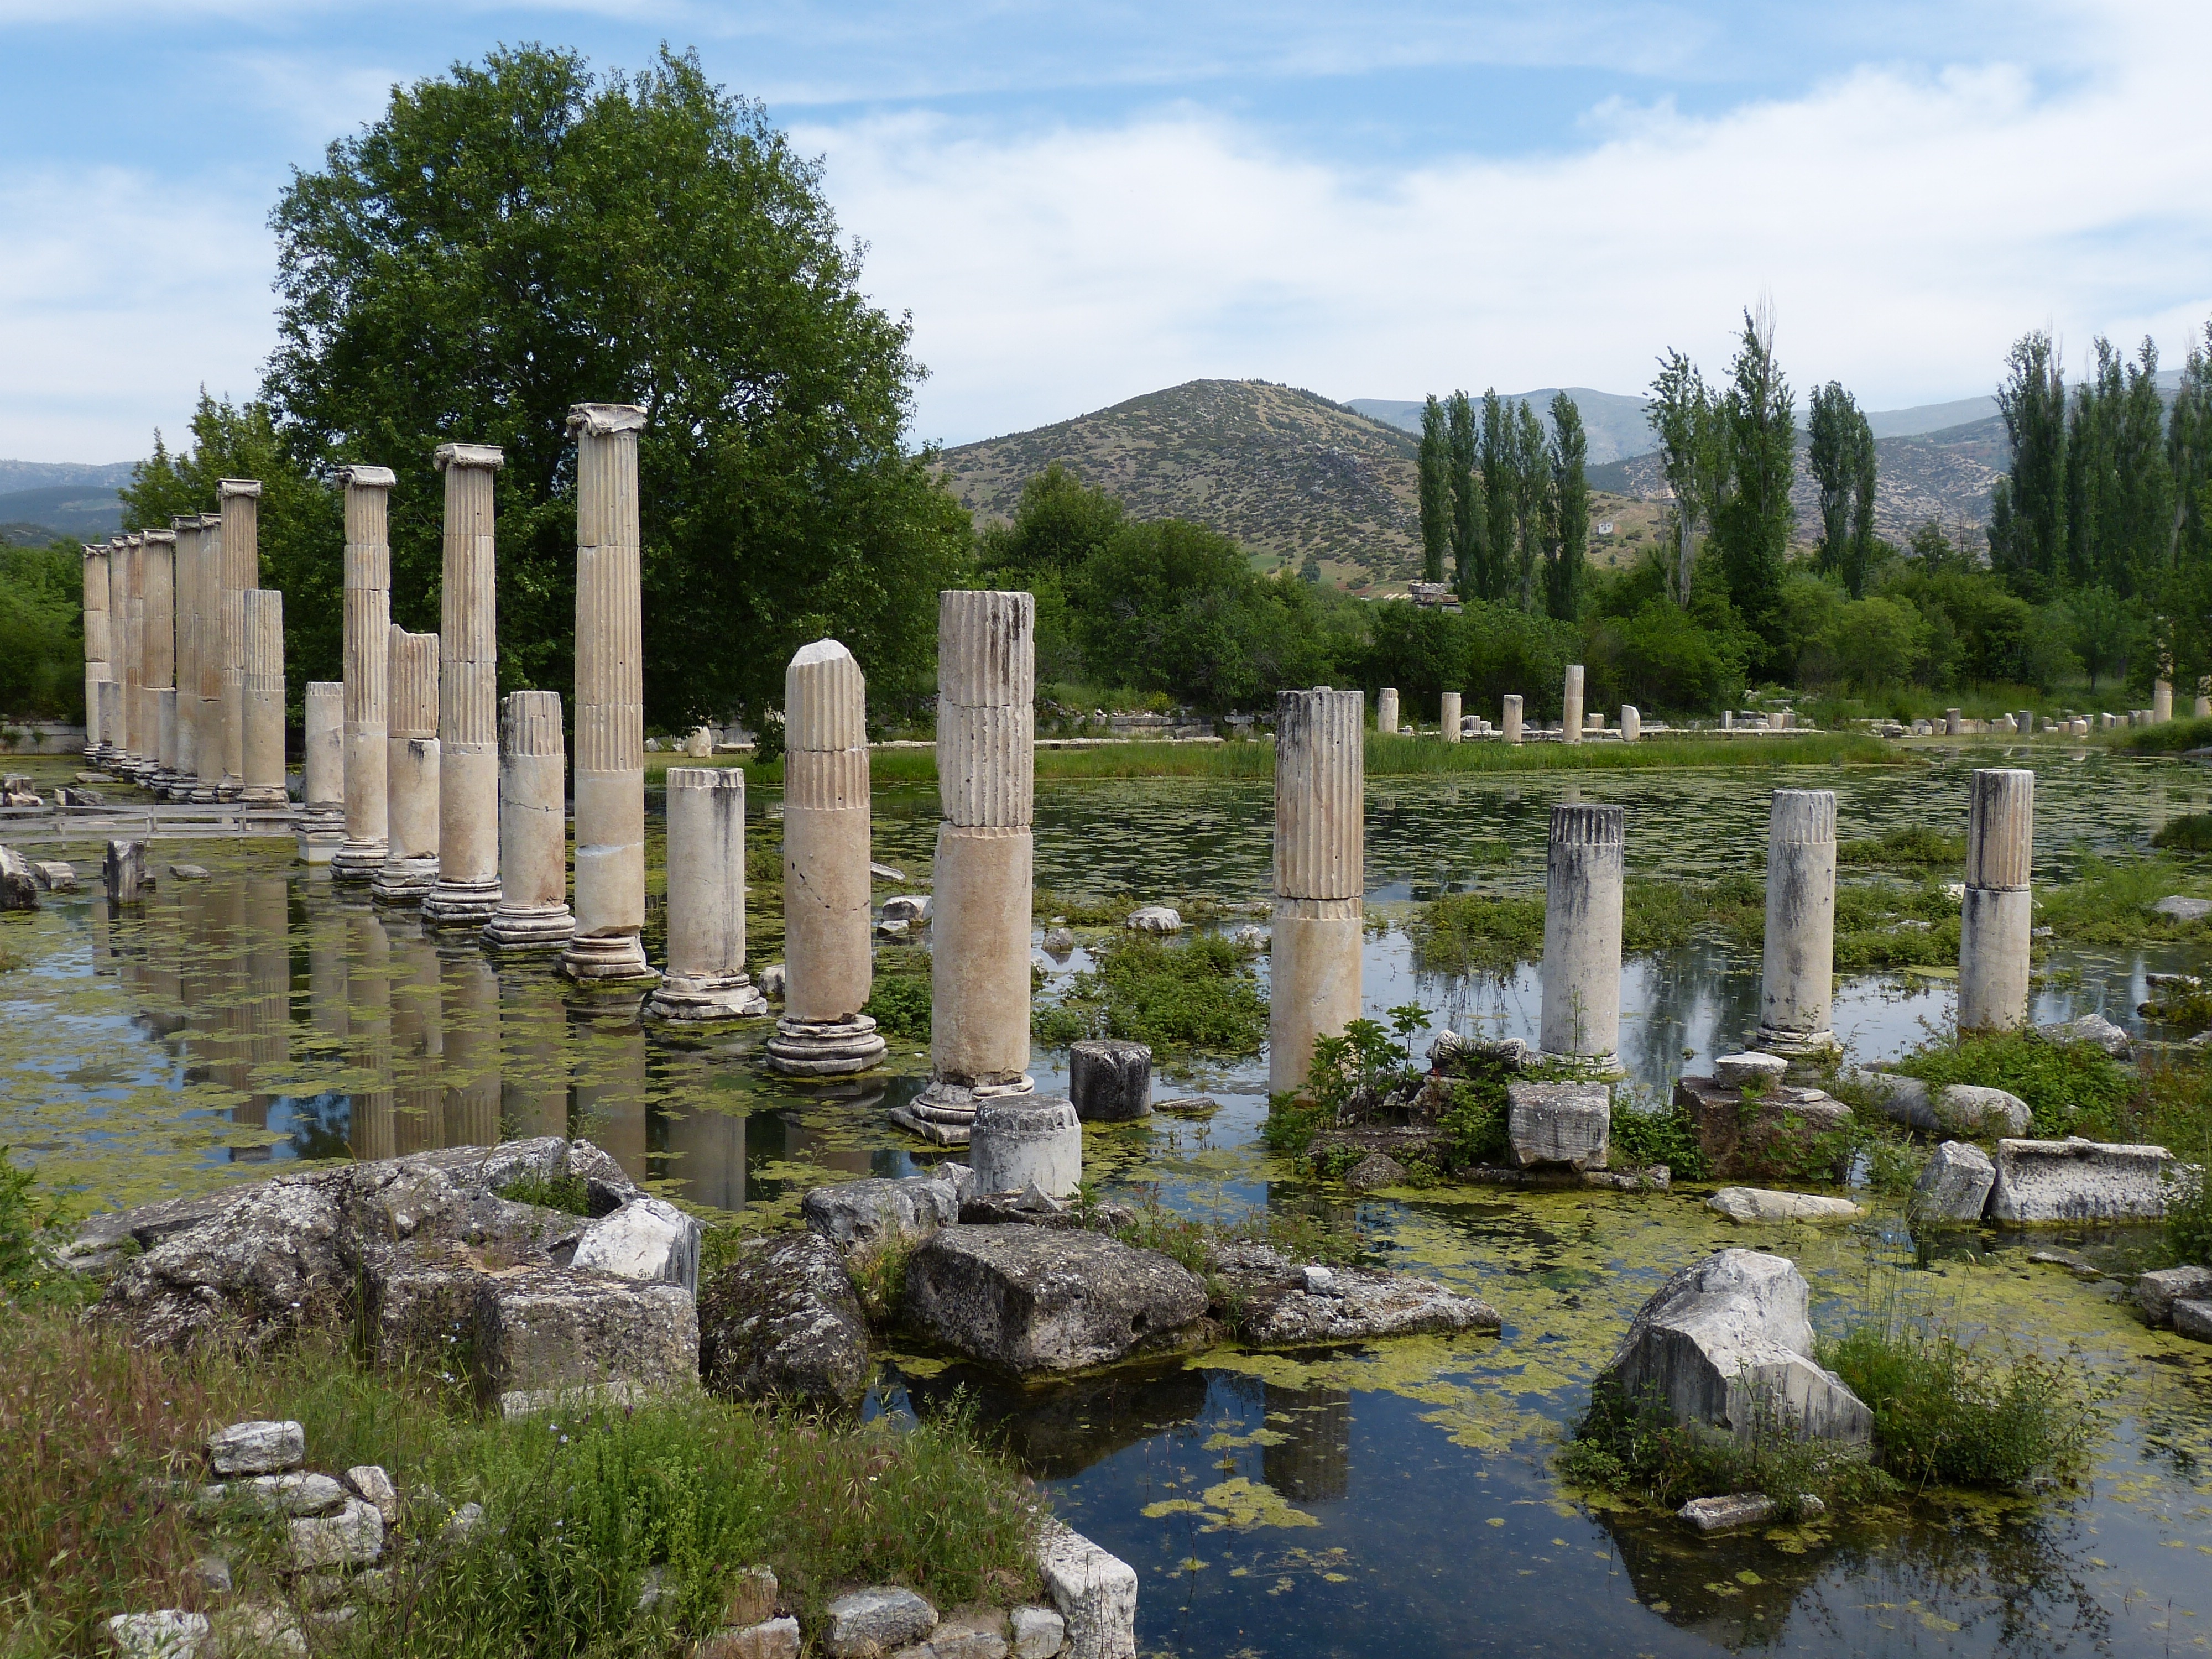
water, rock, antique, cemetery, places of interest, memorial, temple, mountains, ruins, turkey, historically, columnar, excavation, antiquity, ancient history, aphrodisias